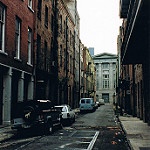
Scene: Outdoor